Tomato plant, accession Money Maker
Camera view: vertical (180 deg); turntable rotation: 30 degrees
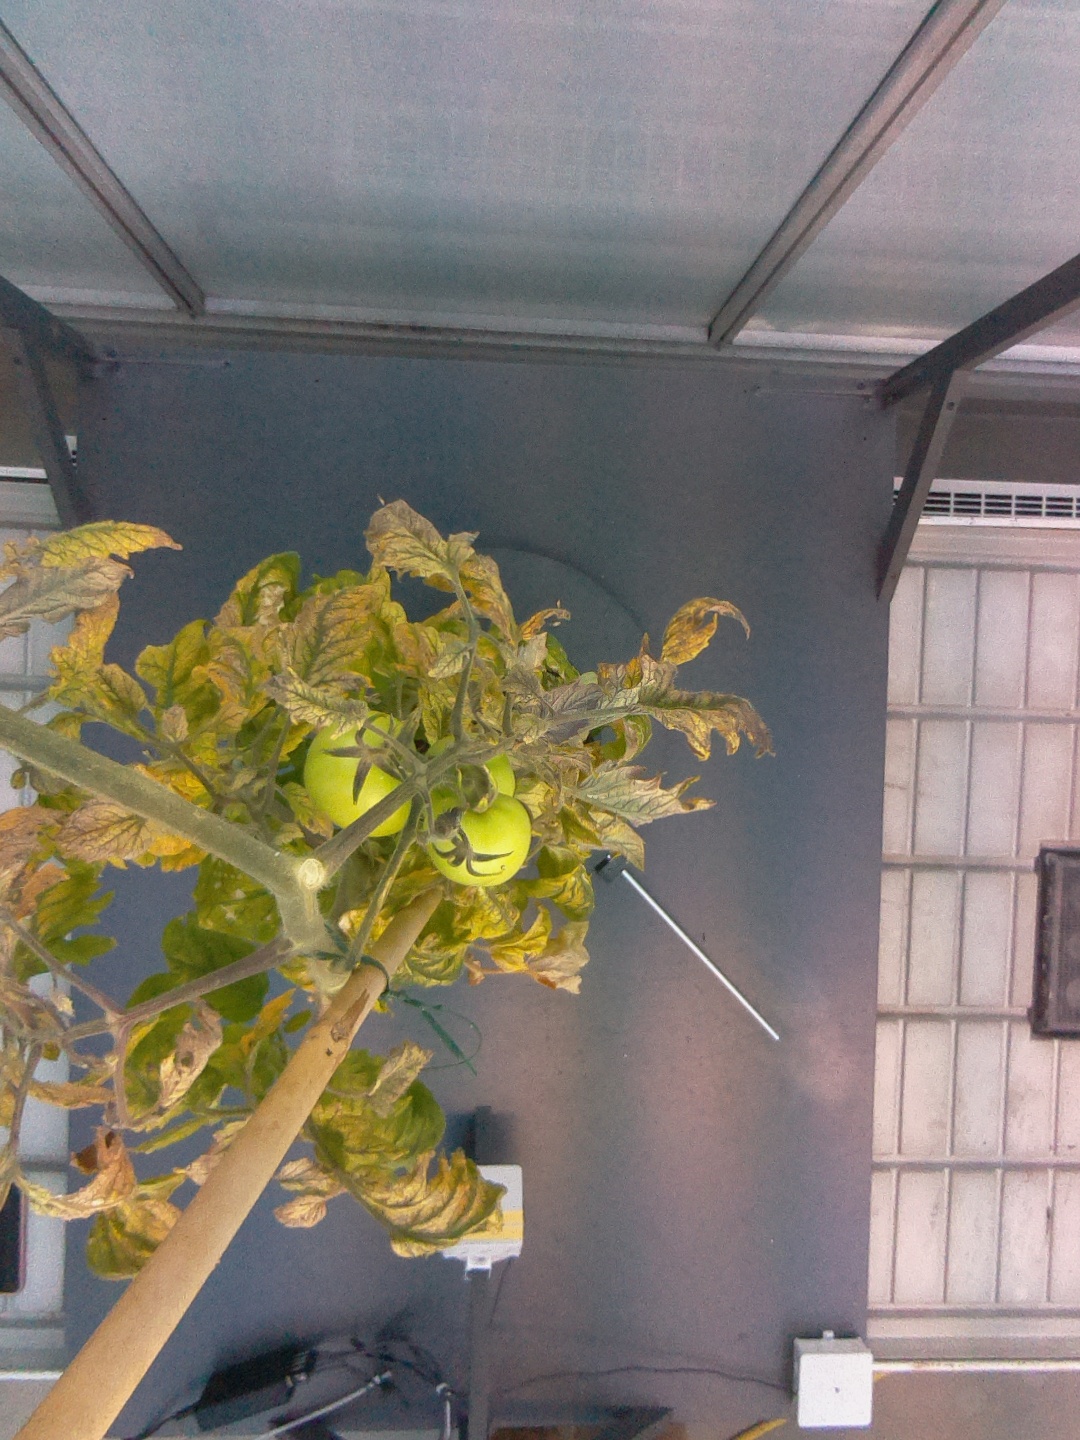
BBCH growth stage 80: fruits start showing typical ripe color (orange -> red)